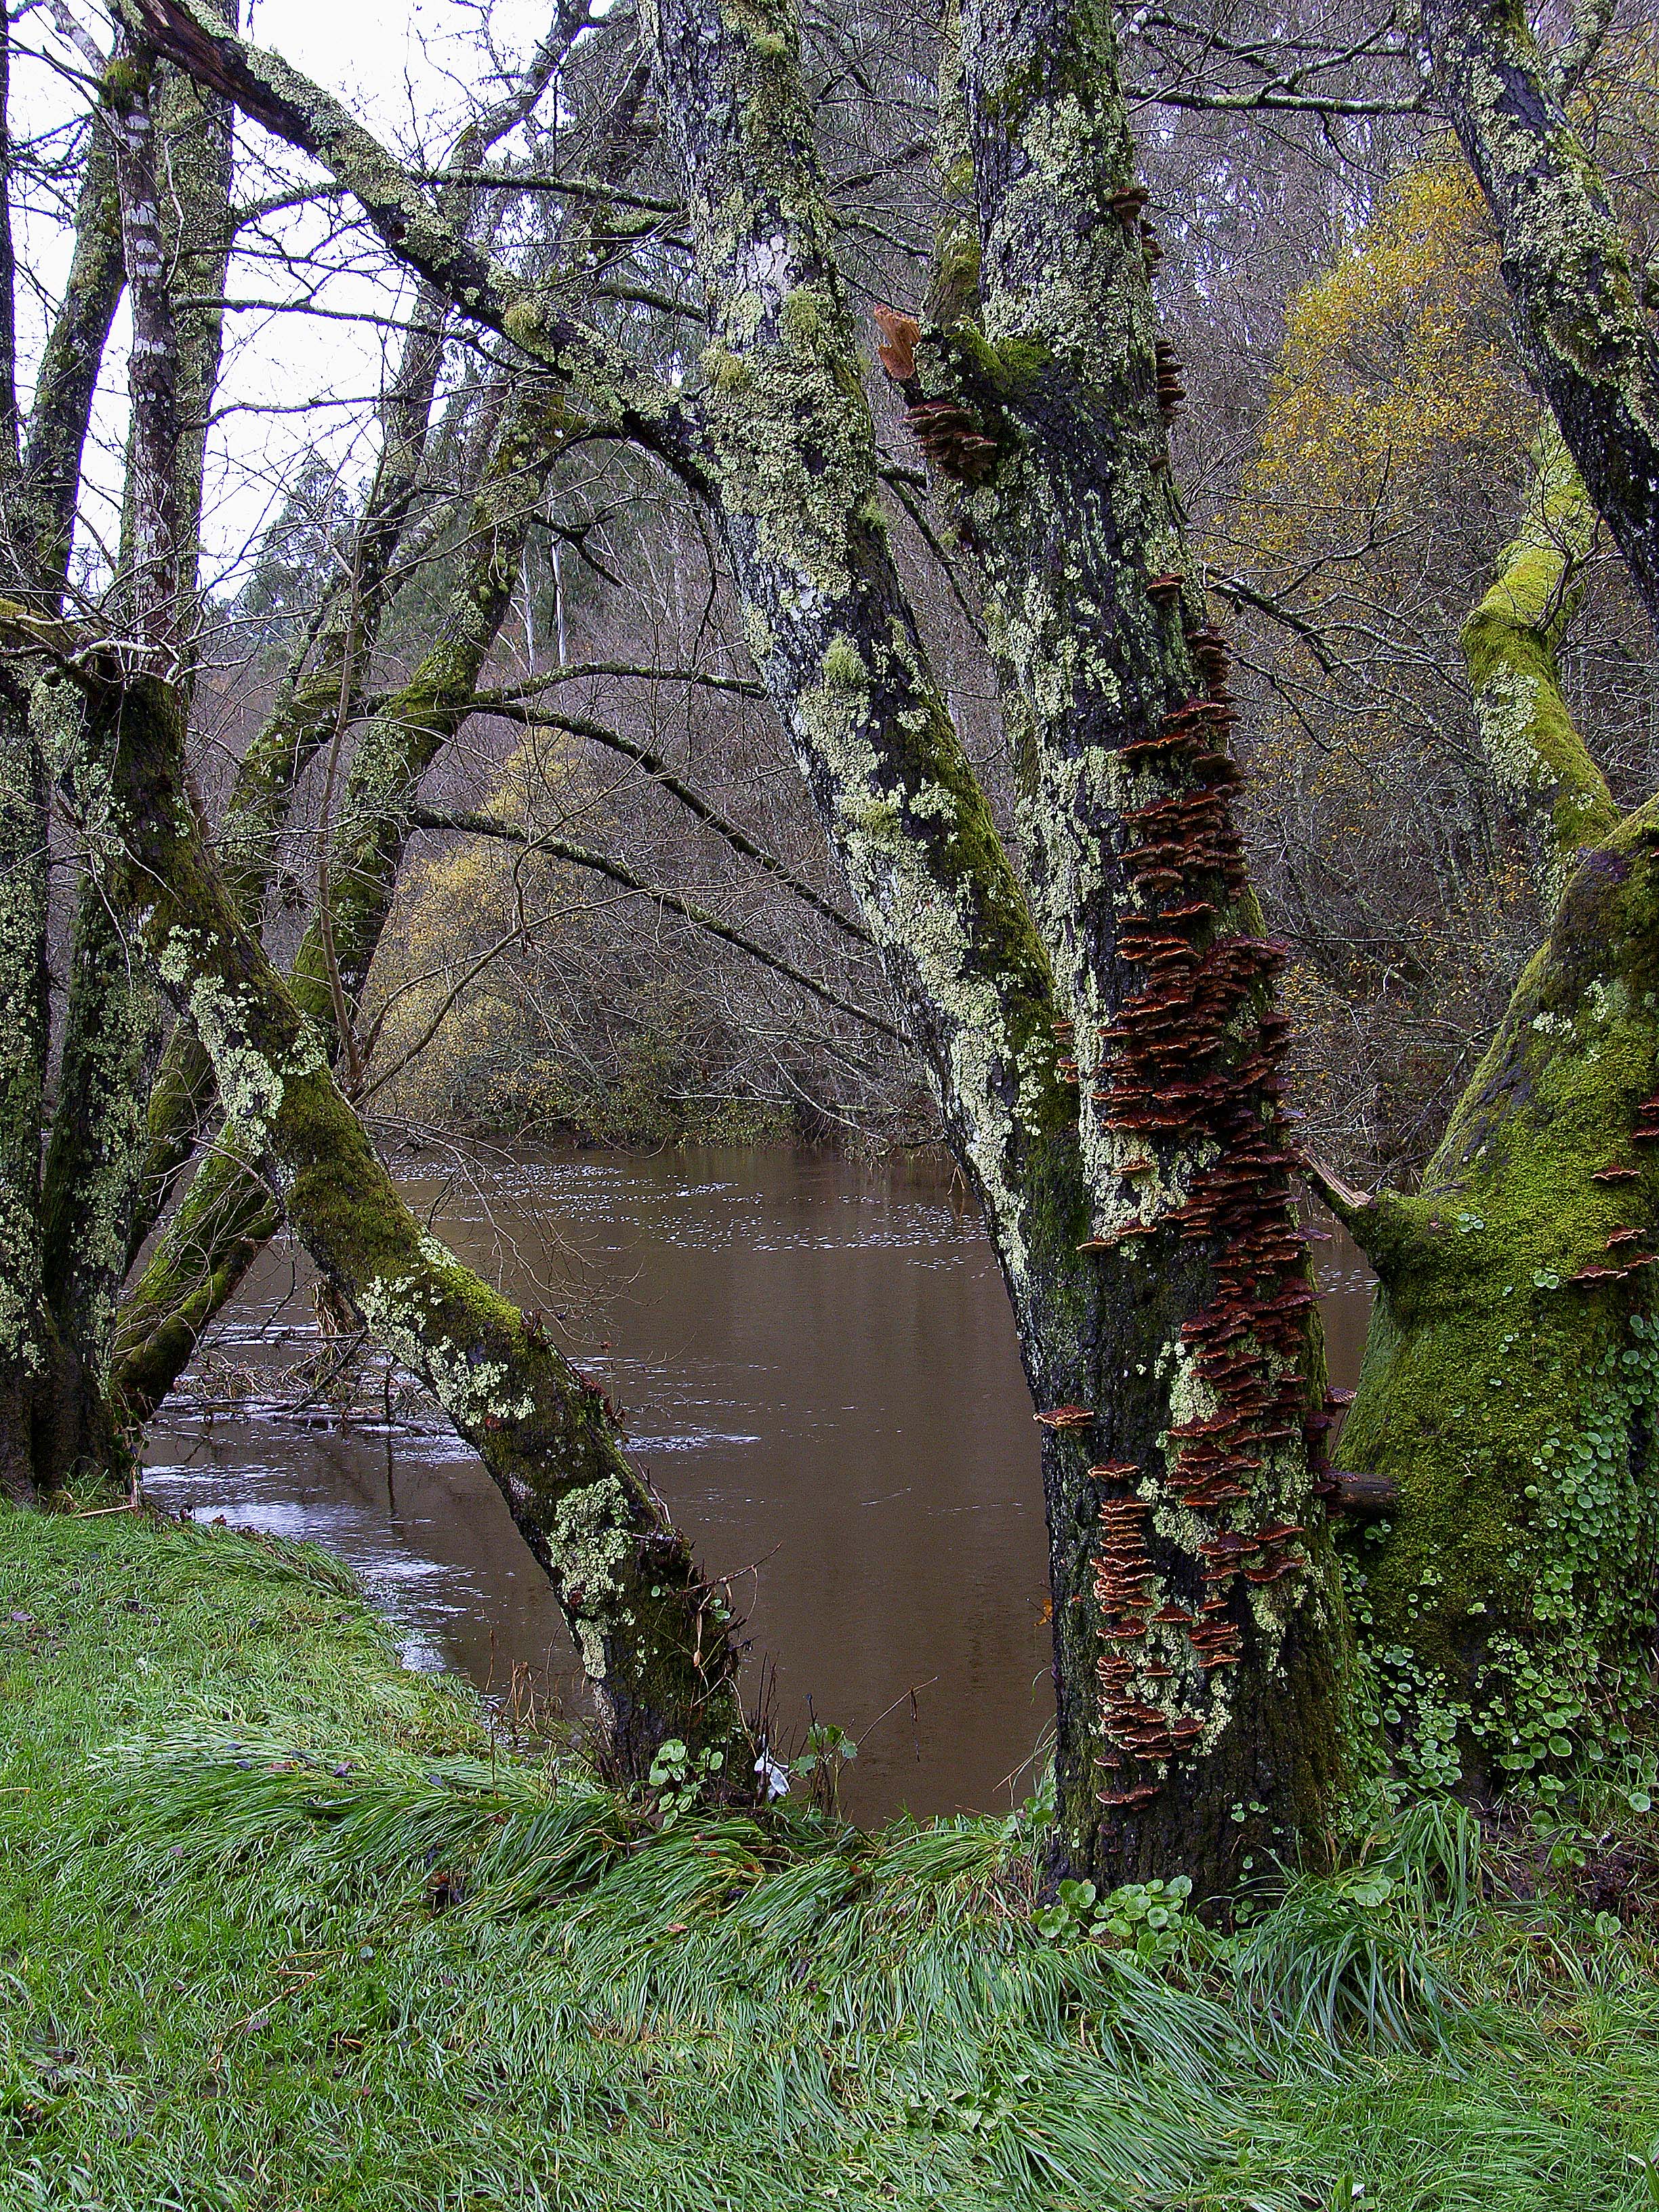
landscape, tree, nature, forest, rock, bridge, arch, jungle, la, ruins, woodland, habitat, ggl1, rural area, coru agaliciaspainscenery